Li Tieguai

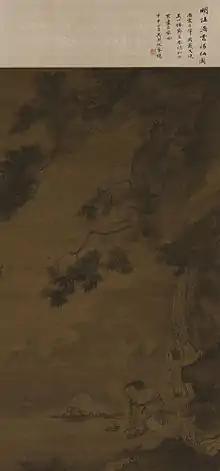
"Iron-crutch Li" by Wang Zhao, 16th century

Before becoming an immortal, it was previously stated that Li was a very handsome man. However, on one occasion, his spirit travelled to Heaven to meet other immortals. He had told his apprentice, Li Qing, to wait for seven days for his spirit to return. If he did not return by then, Li Qing was to burn the body because that meant that he had become an immortal; but after six and a half days Li Qing had to go home to see to his sick mother one last time before she died. Li Qing thus cremated Li Tieguai's body. He passed by a dying beggar on his way to his mother's but did not have time to bury him. Upon returning, Li Tieguai's spirit found that his body had been cremated and had to enter the only body available at the time, the corpse of the homeless beggar who had just died of starvation. The beggar, unfortunately, had a long and pointed head, large ears with one large brass earring, a woolly and dishevelled beard and hair. He also had long, scraggly, and dark eyebrows, dark eyes, and he had a pan lid on his head and a lame leg. Laozi appeared and gave him a medicine gourd that could cure any illness and never emptied. Li then brought his apprentice's mother back to life using the liquid from his gourd. Li Qing was then dismissed as his apprentice, after being given a small pill and being told that he would work hard enough to become an immortal himself. This turned out to be true.